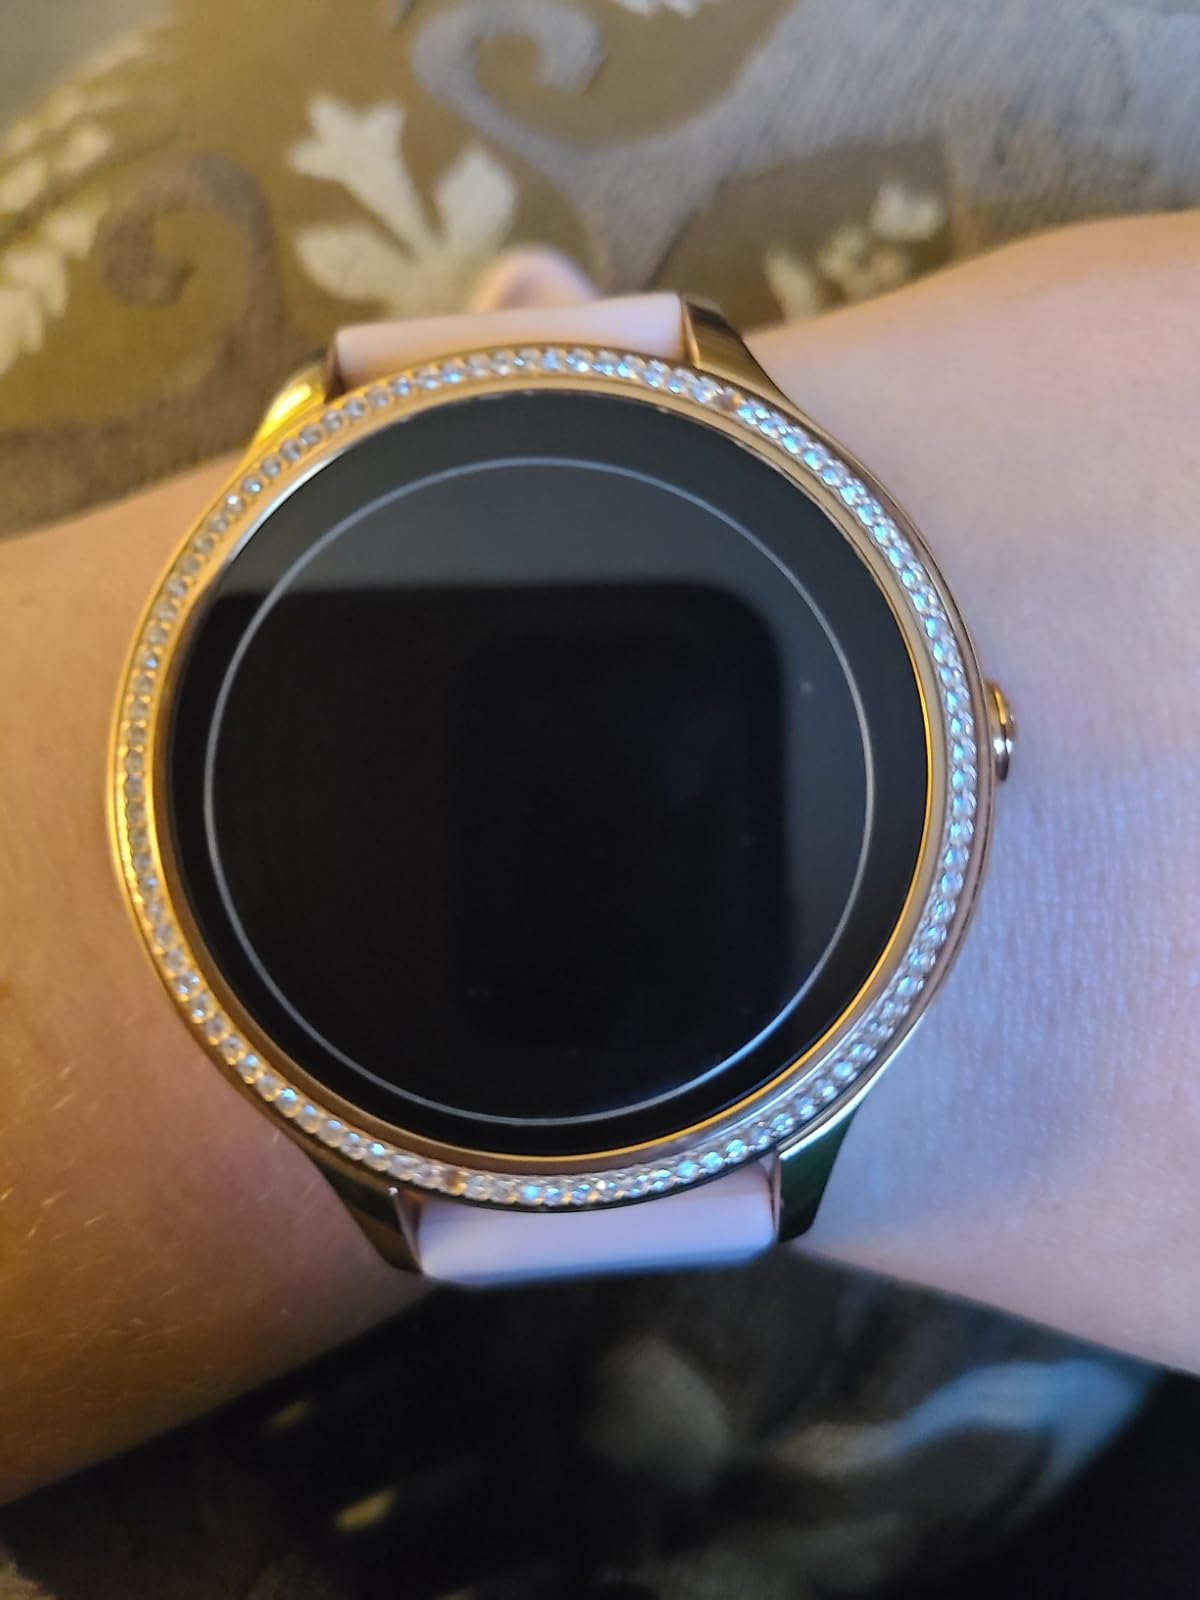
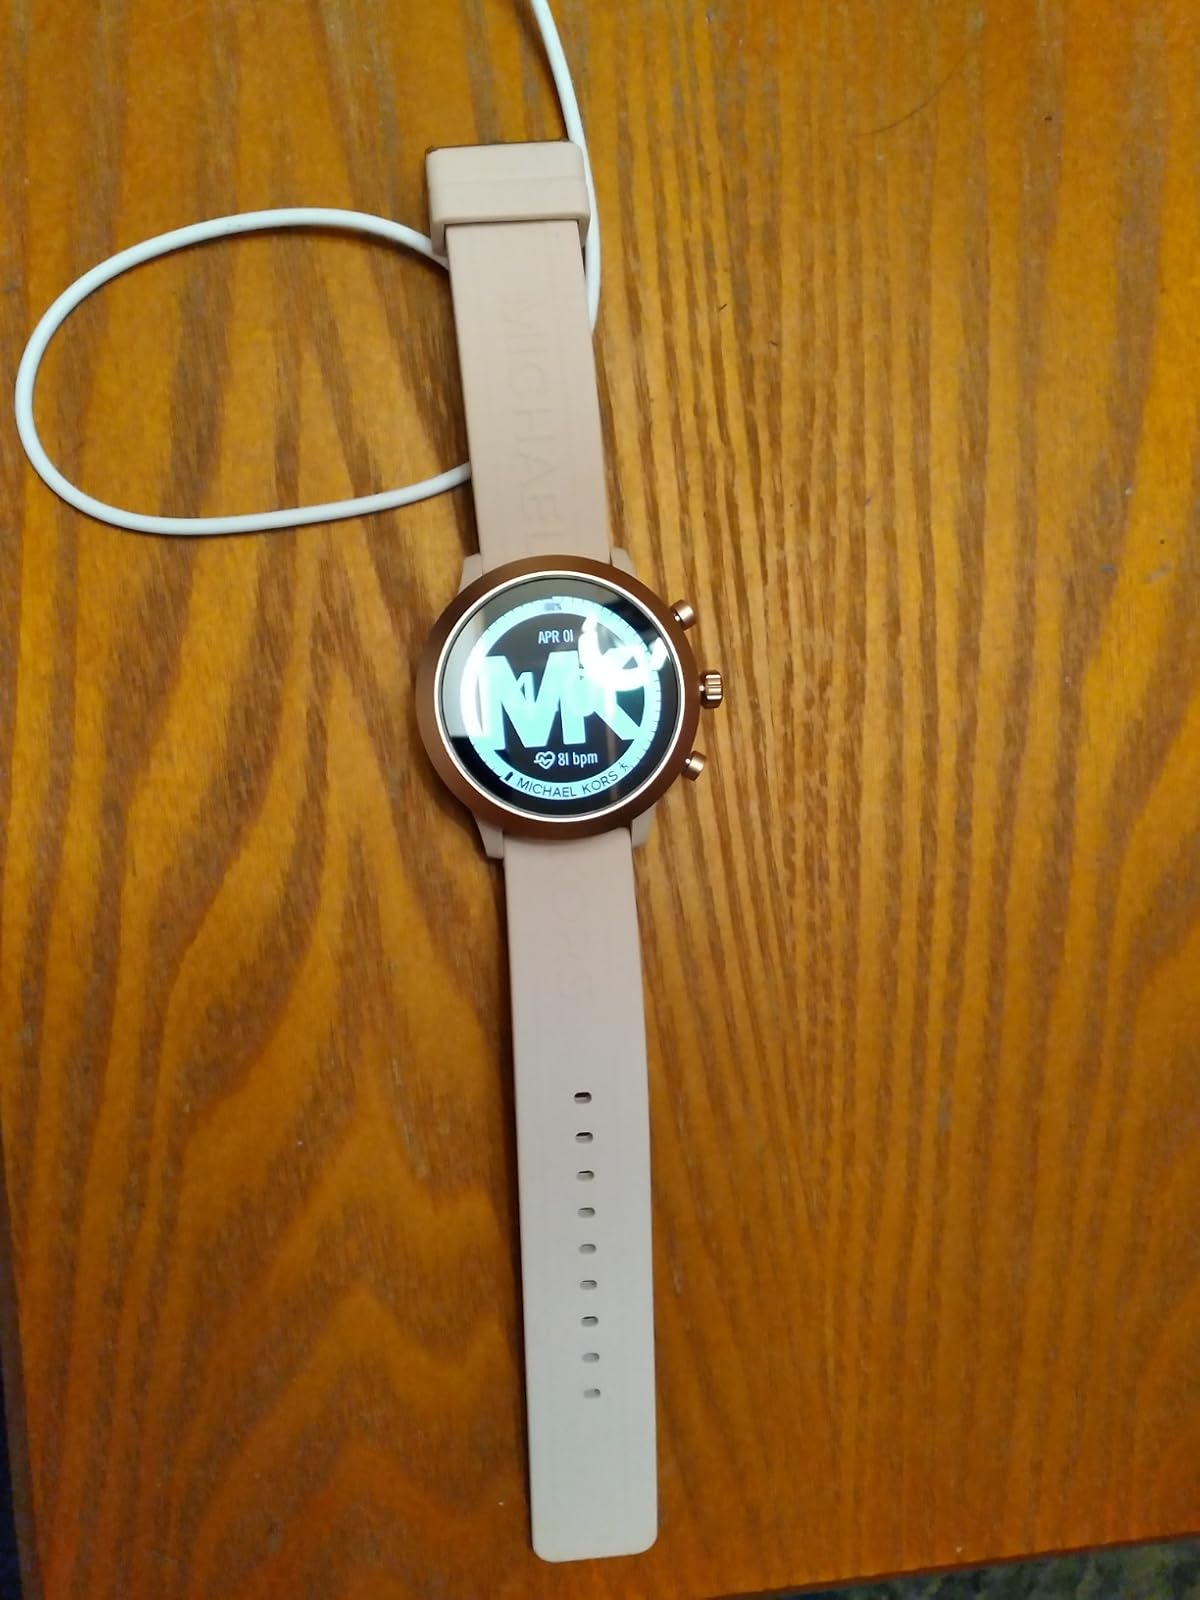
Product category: smartwatch
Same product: no